Diamantina River ring feature

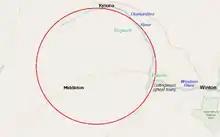
A map showing the rough extent of the crustal anomaly west of Winton that may be a Palaeozoic impact structure.

Scientists from Geoscience Australia have proposed that this feature is associated with an impact event that happened about 300 million years ago. The region in which the asteroid impact theoretically happened lies in a sparsely populated area in the Australian Outback centred roughly at . This region is roughly circular with a diameter of about and thus has an area of about ). The depopulated town of Middleton and Dagworth Station – famous for the part it played in the creation of "Waltzing Matilda" – lie within the anomaly discovered here. Skirting the edge of this region for more than half its circumference, mostly on the north and east sides, round from its headwaters to well below its confluence with the Western River, is the Diamantina River, an intermittent stream with, in most places, several braided channels of the kind that give the Channel Country its name.